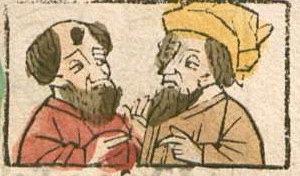
Pfister-Nativité-Ésaie et Michée
La Biblia pauperum est un recueil d'images bibliques commentées, souvent en langue vernaculaire, populaire à la fin du Moyen Âge. Un tel recueil est composé en général de 40 à 50 feuilles. Chaque feuille est structurée de manière semblable ; elle illustre une scène de la vie du Christ tirée du Nouveau Testament, mise en relation avec deux épisodes de l'Ancien Testament. Elle contient de plus les images de quatre prophètes qui commentent la scène par des paroles qui leur sont attachées par des banderoles.